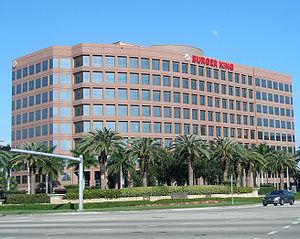
Burger King, parfois abrégé en son acronyme BK, est une grande chaîne de restauration rapide américaine qui compte plus de 13 000 lieux de vente dans 88 pays, dont les deux tiers aux États-Unis, et beaucoup au Canada.